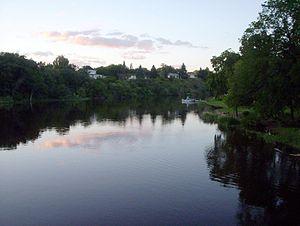
Souris est une ville de la province du Manitoba. Elle est située dans le sud-ouest de la province, sur la rivière Souris, qui lui a donné son nom.
La rivière Souris est une rivière du centre de l'Amérique du Nord.